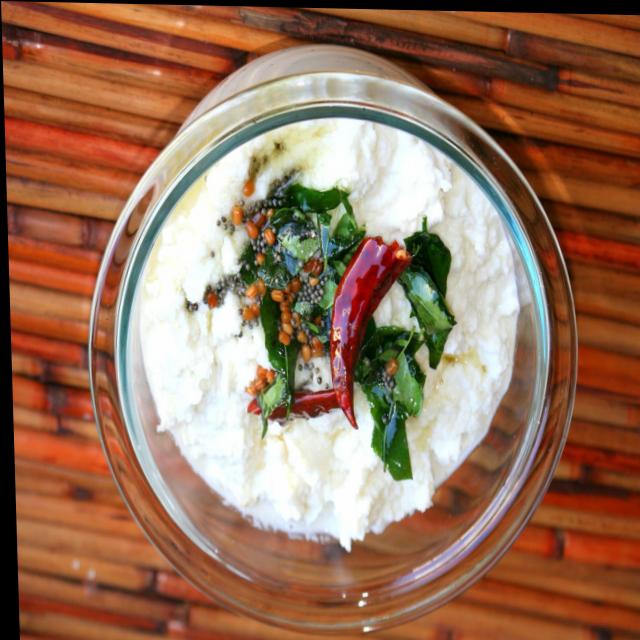
Dish: coconut_chutney